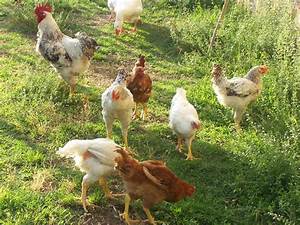
Label: gallina